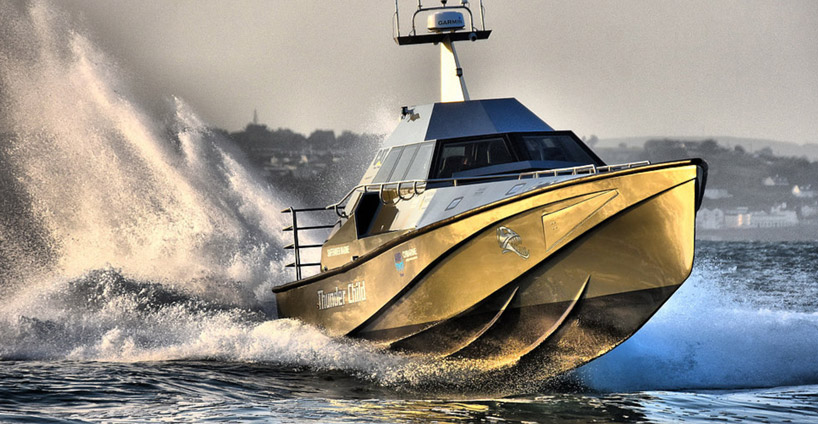
Vehicle type: Ships